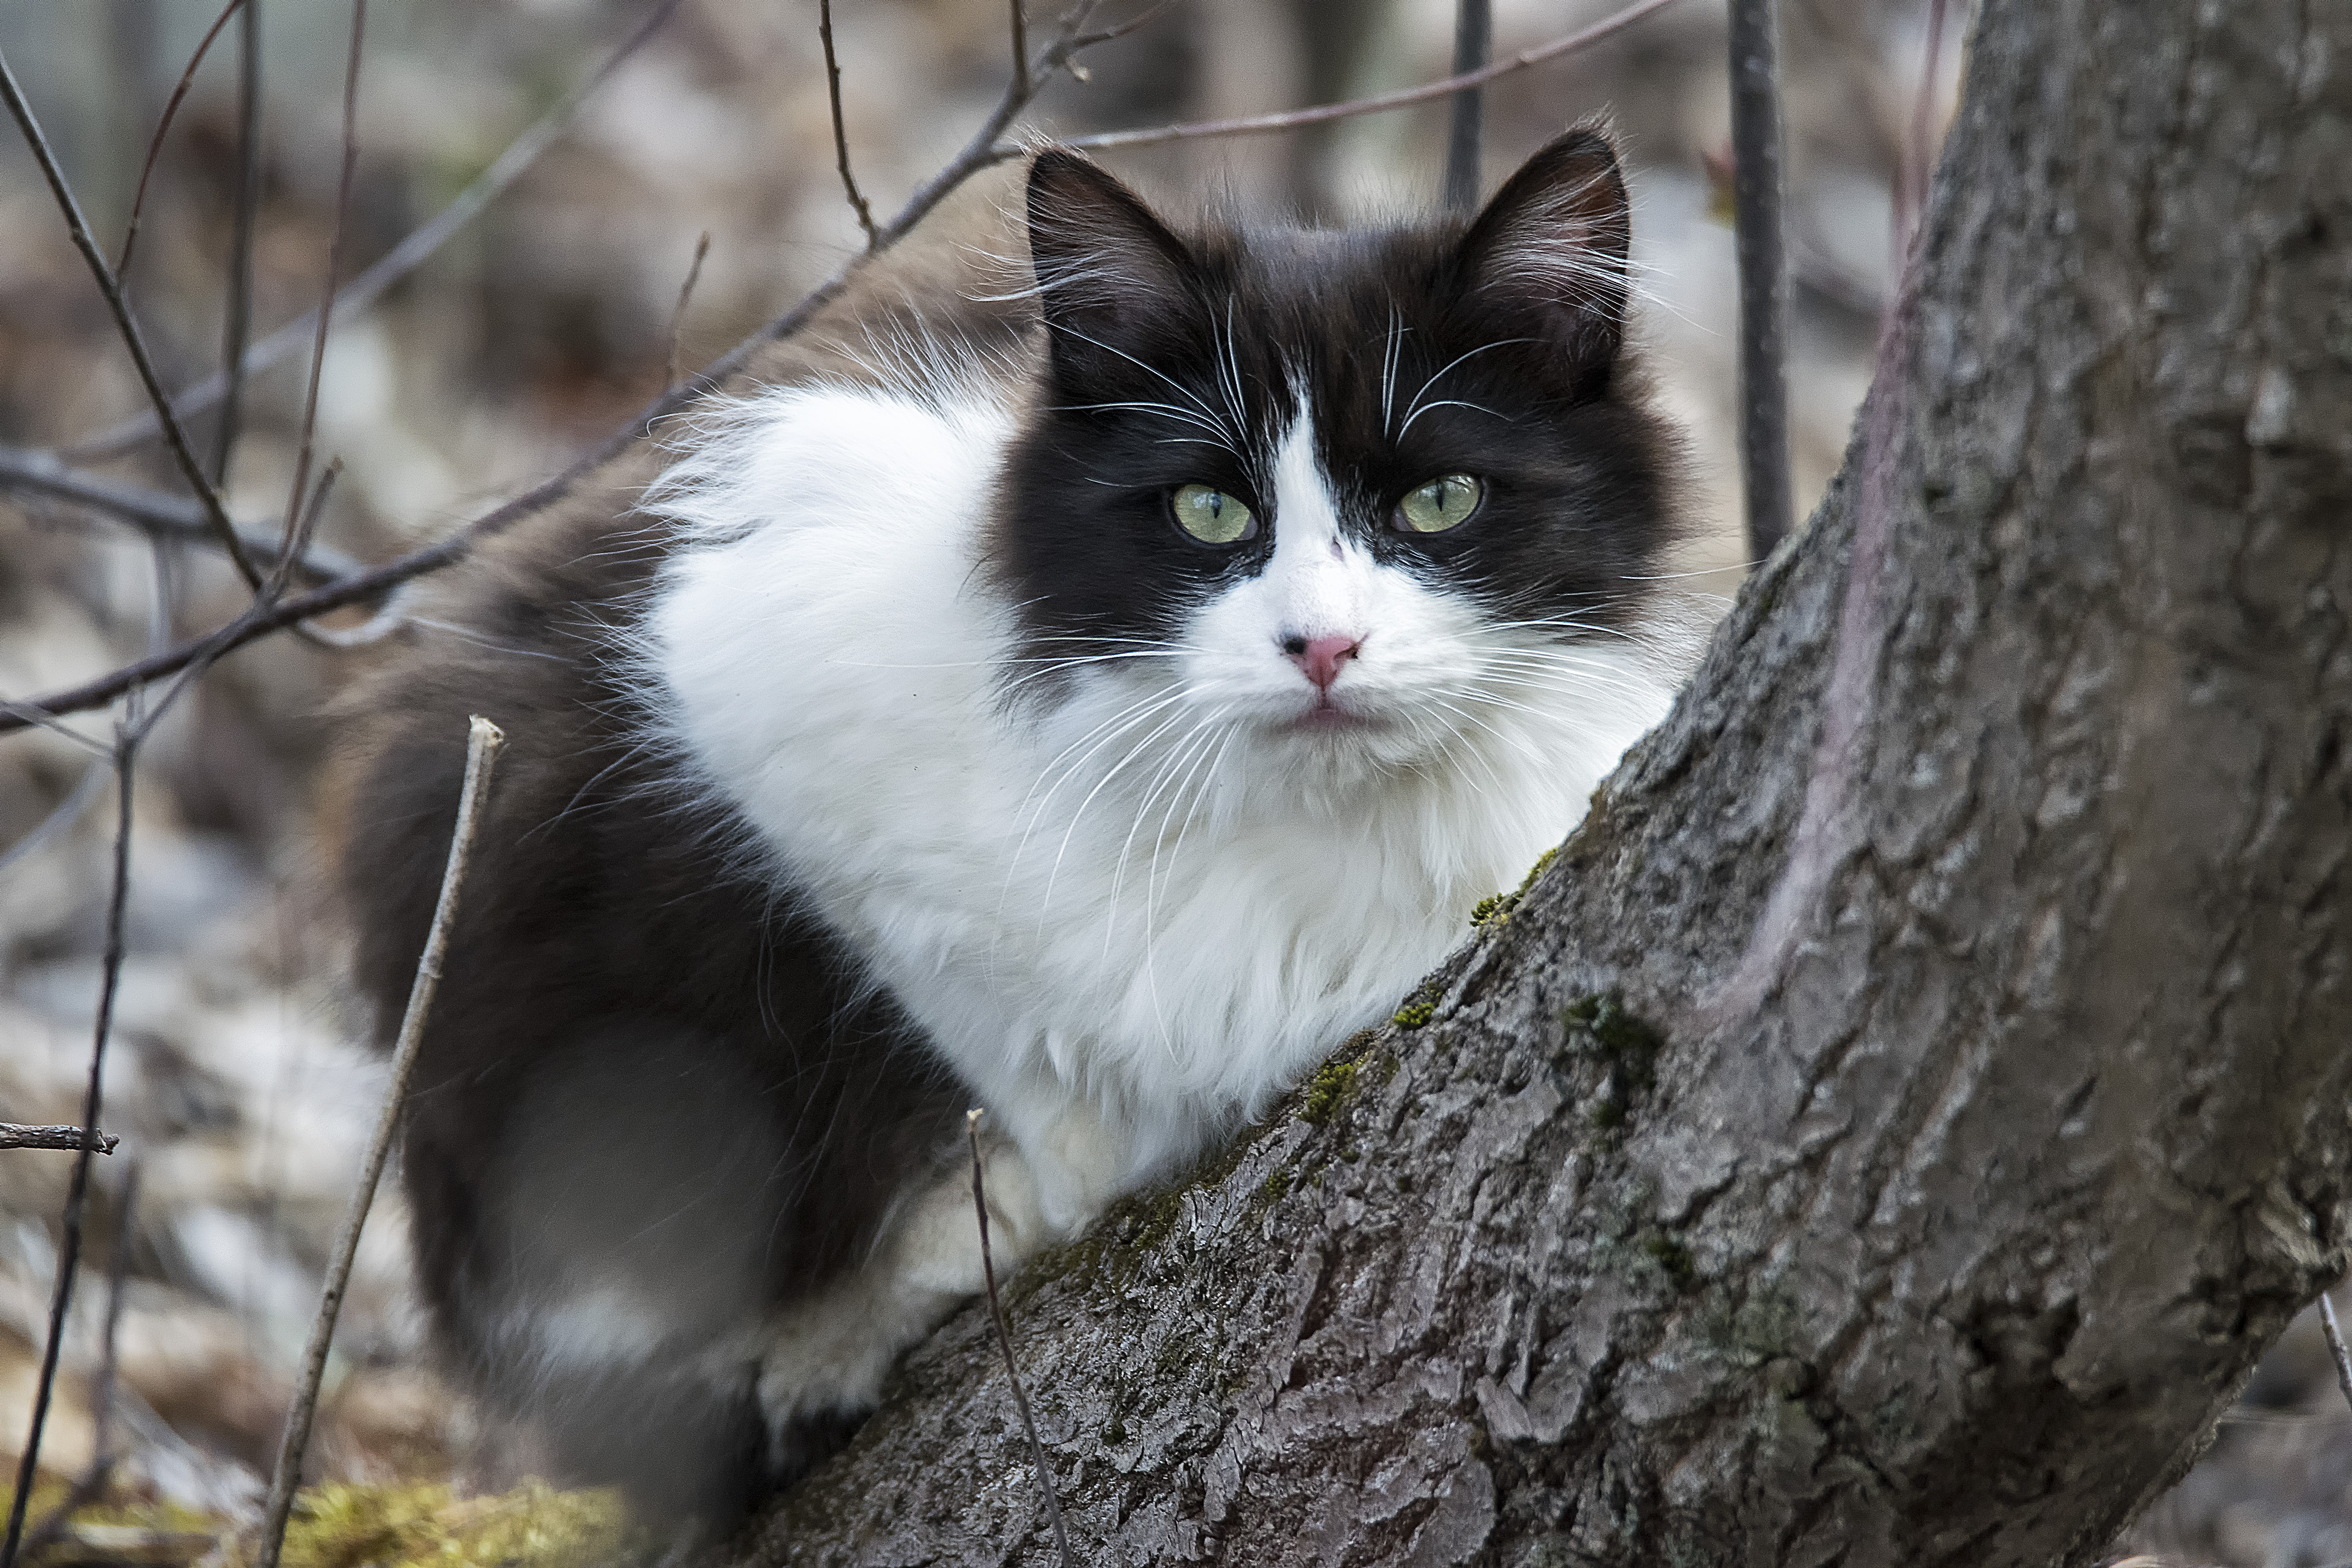
cat, mammal, fauna, whiskers, canada, vertebrate, chat, quebec, sherbrooke, norwegian forest cat, small to medium sized cats, cat like mammal